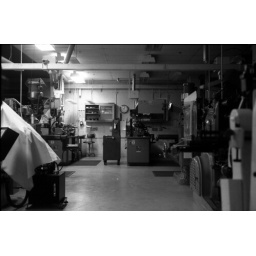
Looking in the window of a campus machine shop